North Shore Shrimp Trucks

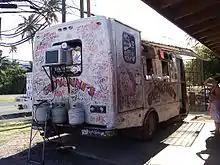
Giovanni's Shrimp Truck

North Shore Shrimp Trucks is a common term on the island of Oahu in Hawaii for a group of individually owned and operated trucks and establishments that sell mostly local, fresh shrimp along the island's North Shore, mostly near the town of Kahuku. Other trucks can be found along Kamehameha Highway from Haleiwa Town to Punaluu and at Kualoa Ranch in Kaaawa.